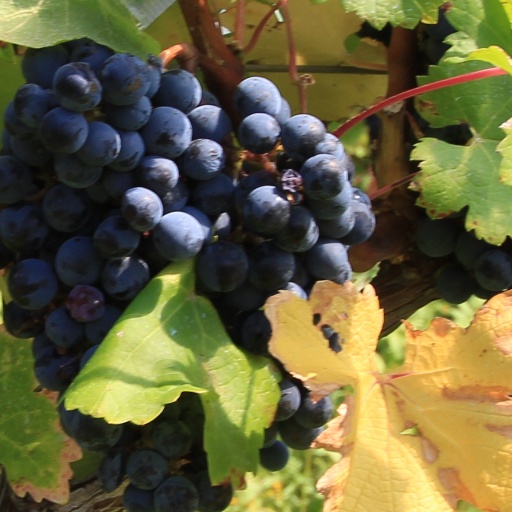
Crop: grape